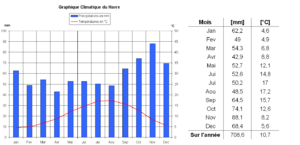
Cet article décrit la géographie de la Normandie.
Le pays de Caux est une région naturelle de Normandie appartenant au Bassin parisien. Il s’agit d’un plateau délimité au sud par la Seine, à l’ouest et au nord par les falaises de la Côte d'Albâtre, à l’est par les hauteurs dominant les vallées de la Varenne et de l’Austreberthe. Son territoire occupe toute la partie occidentale du département de la Seine-Maritime.
Le Havre est une commune française du Nord-Ouest de la France située dans le département de la Seine-Maritime en région Normandie, située sur la rive droite de l'estuaire de la Seine. Son port est le deuxième de France après celui de Marseille pour le trafic total et le premier port français pour les conteneurs.